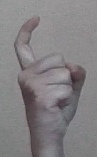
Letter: ra